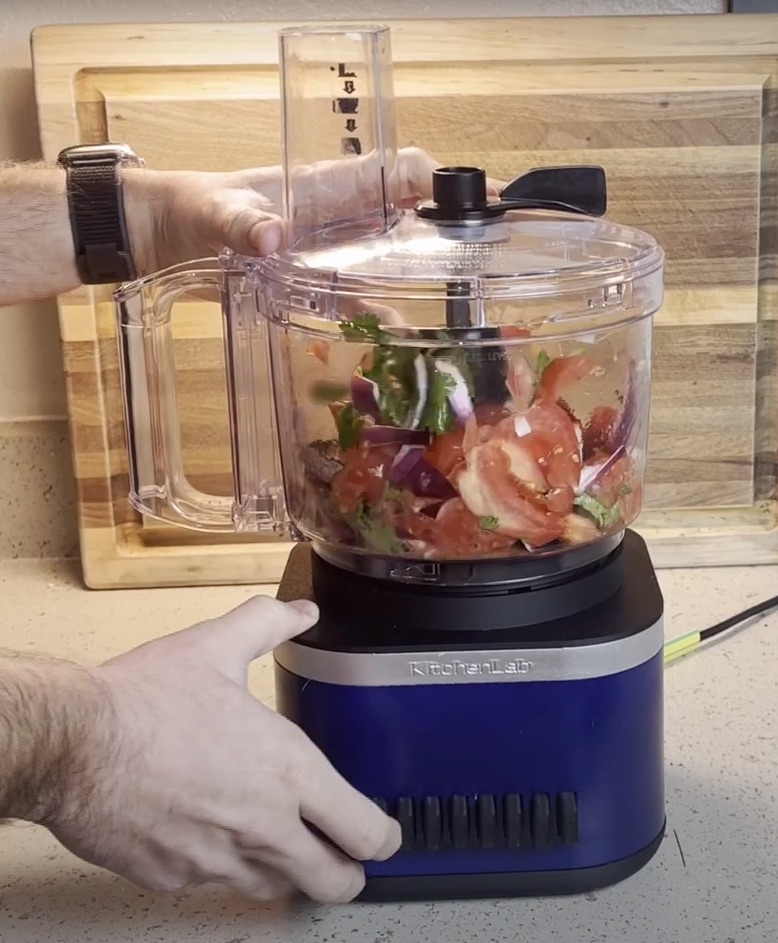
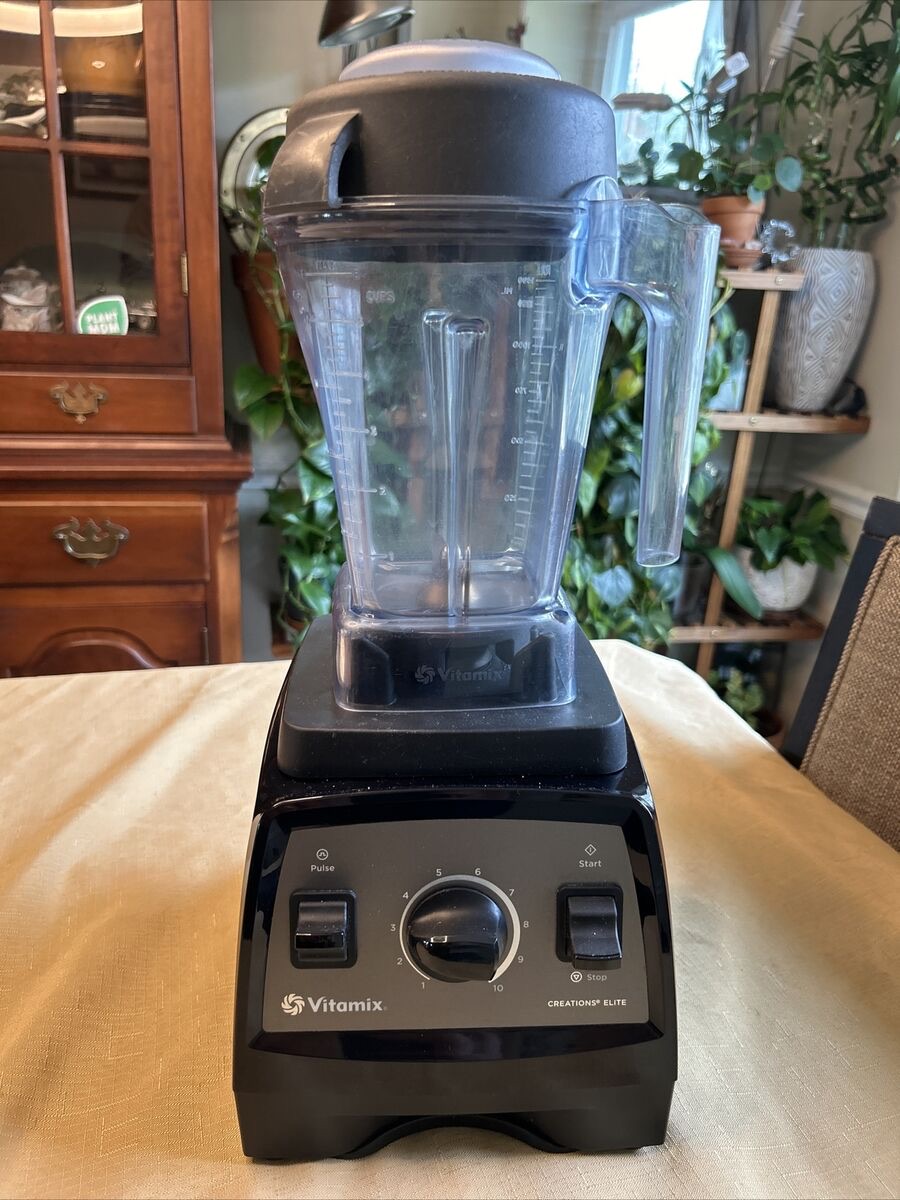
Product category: items_blender
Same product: no